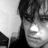
Emotion: sad